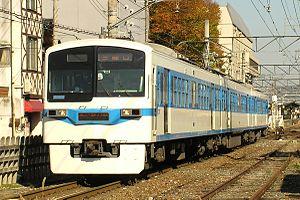
La Chichibu Railway Co., Ltd. est une compagnie de transport de passagers et de marchandises qui exploite deux lignes de chemin de fer dans la préfecture de Saitama, au Japon.
La ligne principale Chichibu est une ligne ferroviaire de la compagnie Chichibu Railway dans la préfecture de Saitama au Japon. Elle relie la gare de Hanyū à Hanyū à la gare de Mitsumineguchi à Chichibu.